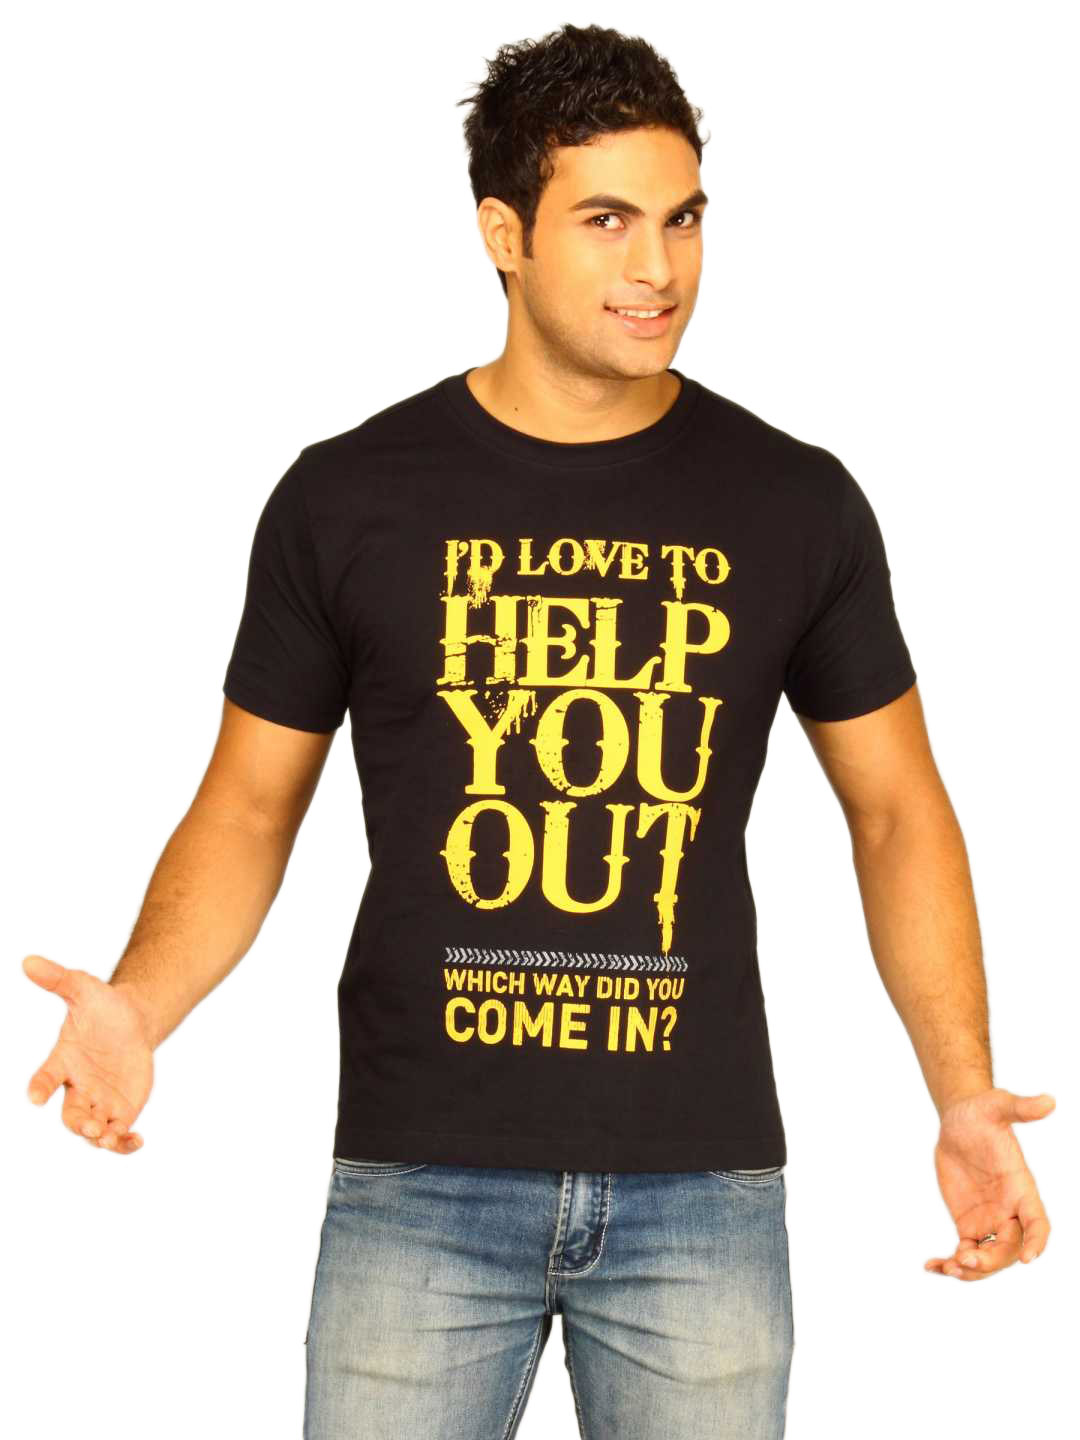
Myntra Men's I'd Love To Help You Out Black T-shirt
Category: Apparel / Topwear / Tshirts
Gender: Men
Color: Black
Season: Summer 2011
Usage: Casual